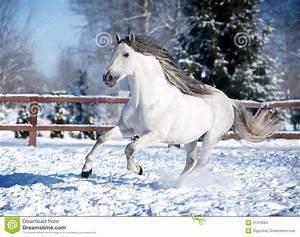
horse